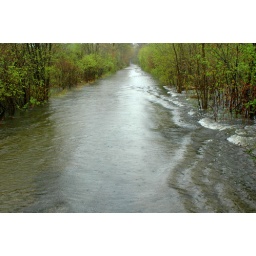
about six inches water flowing over road